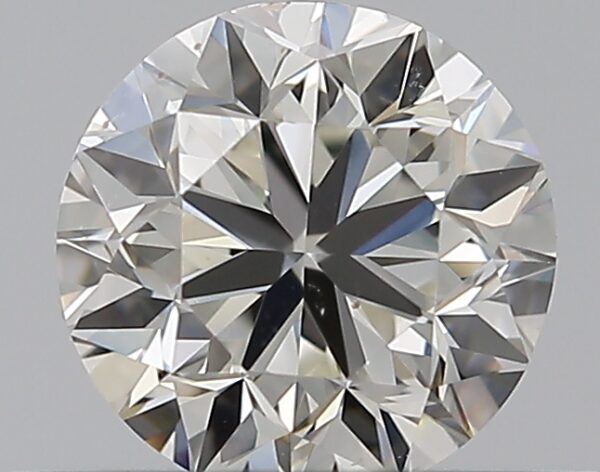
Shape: round
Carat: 0.5
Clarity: VS2
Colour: J
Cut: GD
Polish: EX
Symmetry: GD
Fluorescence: N
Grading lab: GIA
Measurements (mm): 4.89 x 4.92 x 3.21